Geology of the Isle of Wight

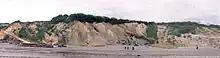
The Headon Formation with Bembridge Limestone Formation to the right and the upper part of the Barton Group to the left in the cliffs of Whitecliff Bay

The Solent Group is Priabonian to Rupelian (early Oligocene) in age. It comprises the Headon Formation, the Bembridge Limestone Formation and the Bouldnor Formation.